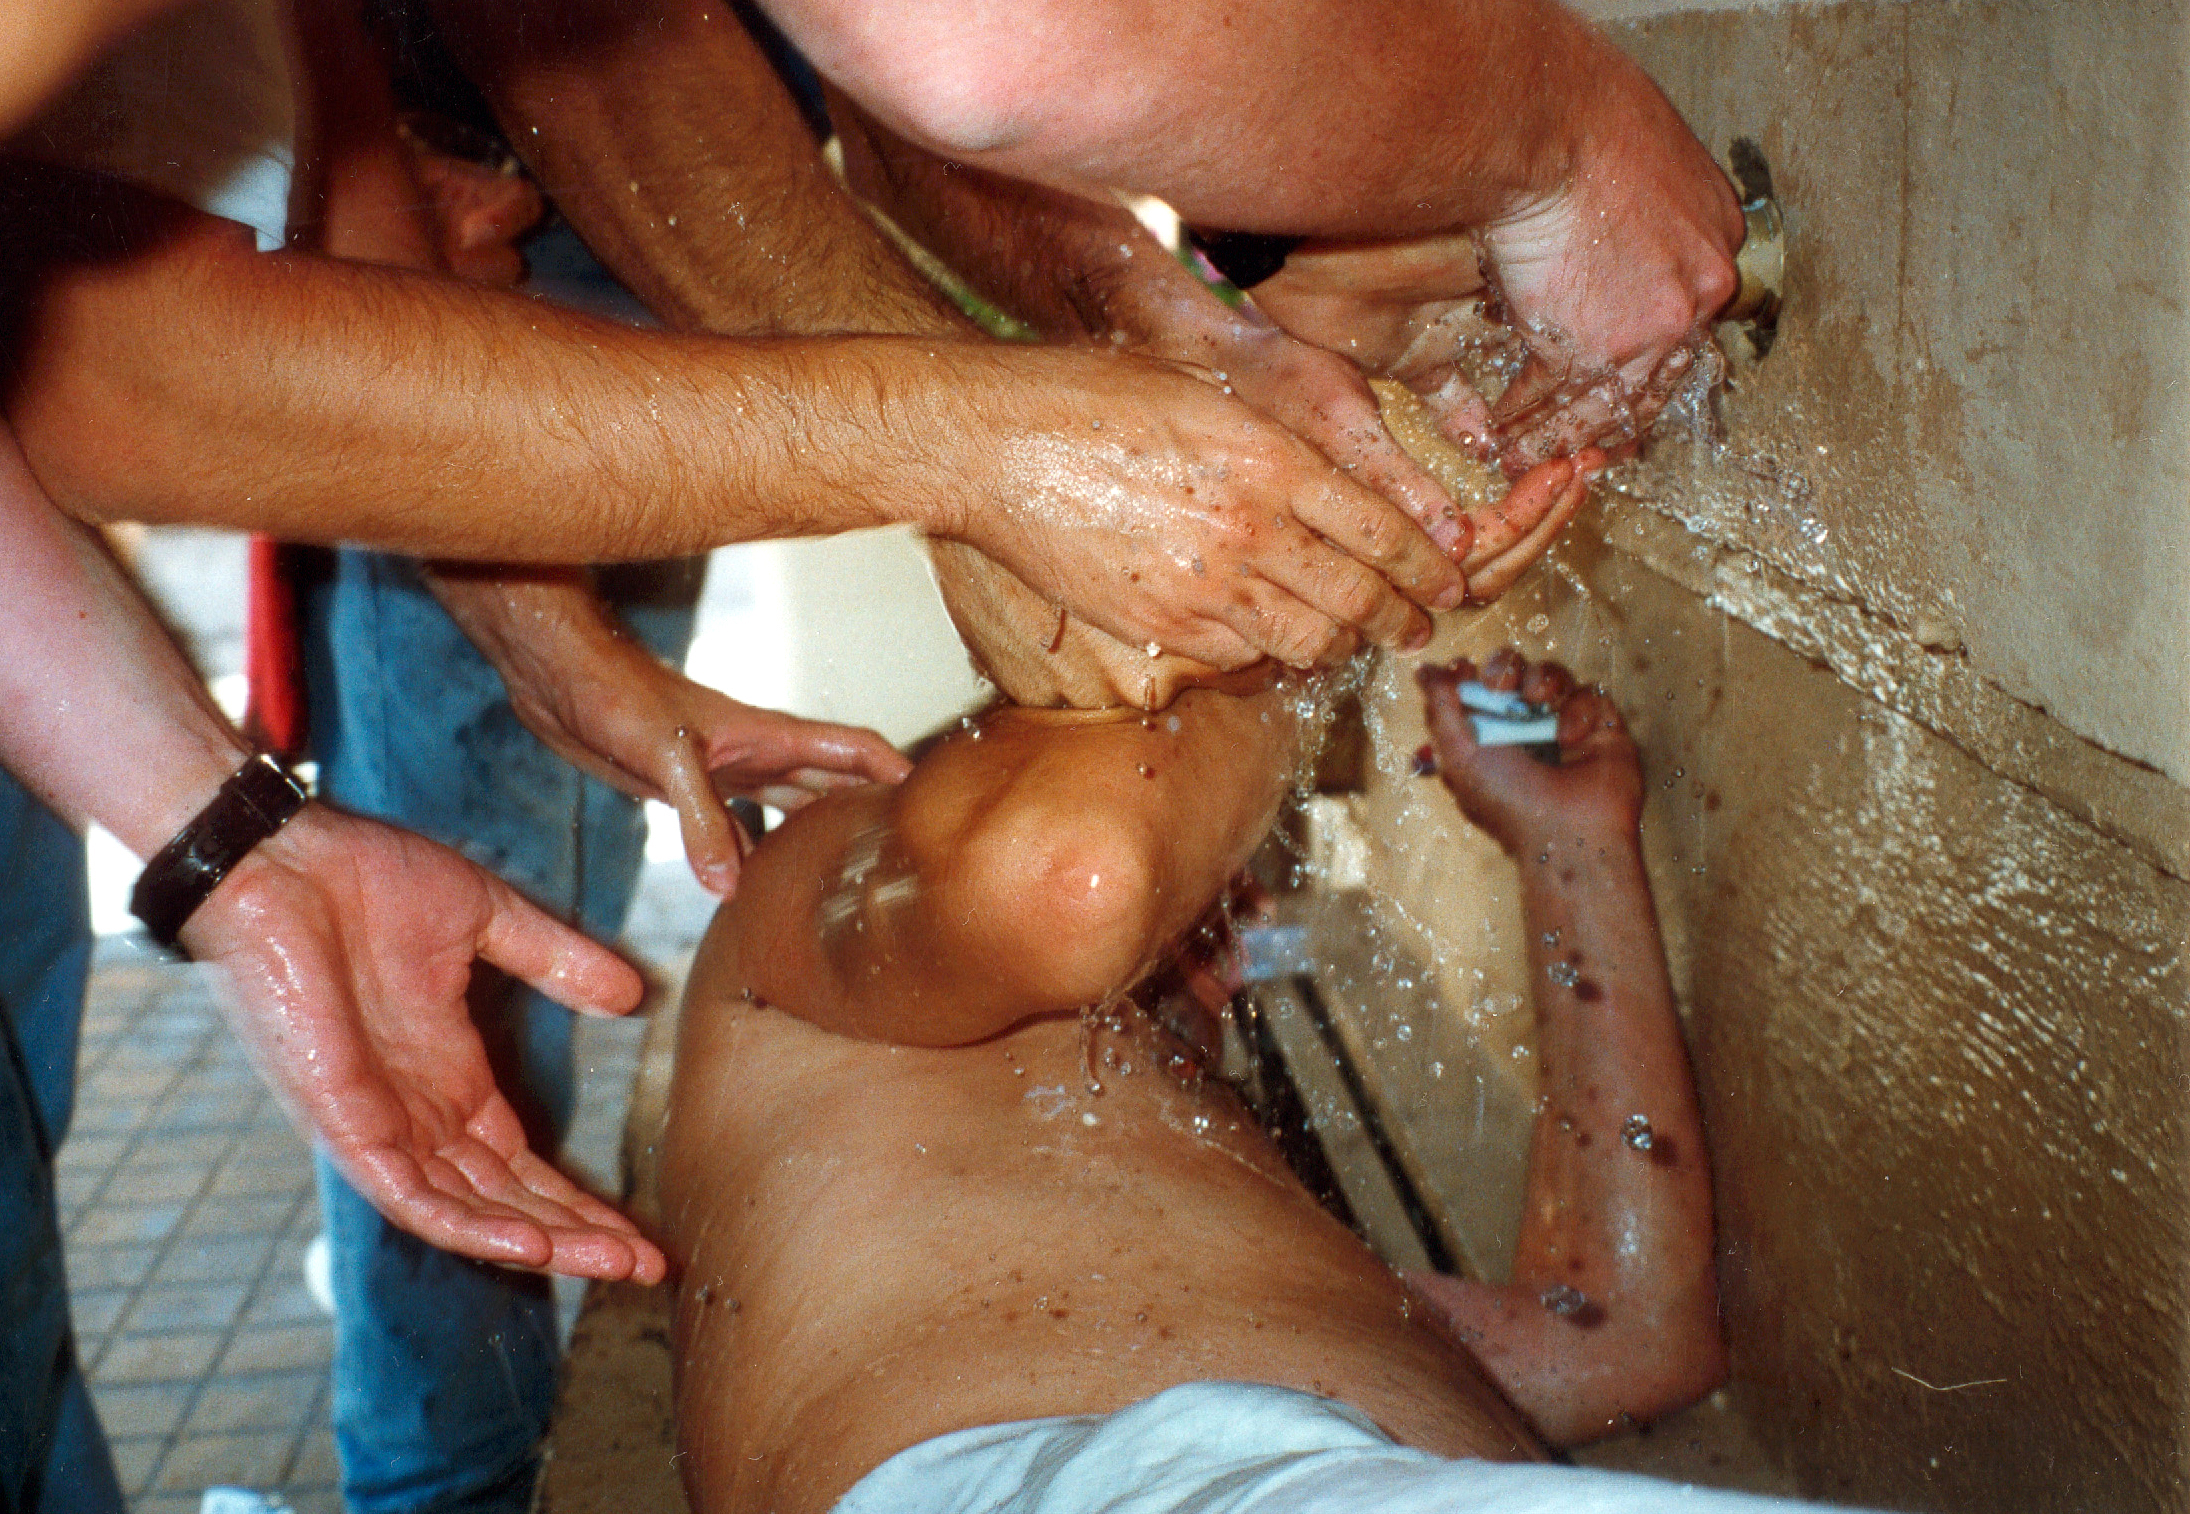
water, outdoor, people, street, leg, europe, movement, muscle, mouth, chest, human body, streetphotography, candid, creativecommons, cc0, spain, espagne, publicdomain, nocopyright, 2d, carloszgz, cmstoolsphotoring, freeculturalworks, openlicense, freepictures, rue, calle, europa, agua, eau, fuente, movimiento, mouvement, gente, copyleft, norightsreserved, realpeople, fiestas, castillayleon, segovia, organ, espana, cabezuela